Amanullah Jahanbani

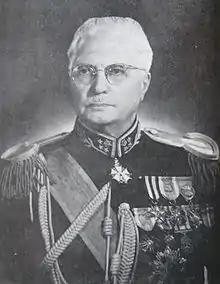
Amanullah Jahanbani

Amanollah Jahanbani (1891 – 1 February 1974) was a member of the Qajar dynasty of Iran and a senior general of Reza Shah Pahlavi.